Frank Fairfax

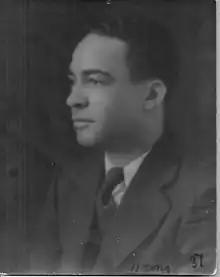
Frank Thurmond Fairfax

Frank Thurmond Fairfax (25 November 189925 January 1972) was the organizer of Philadelphia's Protective Union Local 274 (1935–1971), a charter of the American Federation of Musicians (AFM/AFofM) for black musicians. Fairfax was also a bandleader, musician, music arranger and songwriter, performing in Philadelphia and other northeastern cities.